Shunzhi Emperor

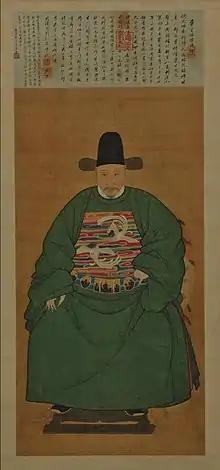
Court dress was a controversial topic during the Shunzhi era. High official Chen Mingxia was denounced in 1654 because he advocated returning to Ming-dynasty court dress, an example of which is shown in this 17th-century portrait of Ni Yuanlu.

In late 1646 two more Southern Ming monarchs emerged in the southern province of Guangzhou, reigning under the era names of Shaowu and Yongli. Short of official costumes, the Shaowu court had to purchase robes from local theater troops. The two Ming regimes fought each other until 20 January 1647, when a small Qing force led by Li Chengdong captured Guangzhou, killed the Shaowu Emperor, and sent the Yongli court fleeing to Nanning in Guangxi. In May 1648, however, Li mutinied against the Qing, and the concurrent rebellion of another former Ming general in Jiangxi helped Yongli to retake most of south China. This resurgence of loyalist hopes was short-lived. New Qing armies managed to reconquer the central provinces of Huguang (present-day Hubei and Hunan), Jiangxi, and Guangdong in 1649 and 1650. The Yongli emperor had to flee again. Finally on 24 November 1650, Qing forces led by Shang Kexi captured Guangzhou and massacred the city's population, killing as many as 70,000 people.